Henrik Böhm

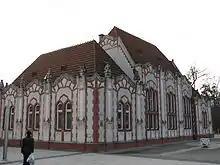
Trade Casino, Čakovec, 1903.

Henrik Böhm (10 April 1867 – 23 October 1936) was a Hungarian Jewish architect who worked in the secessionist style.